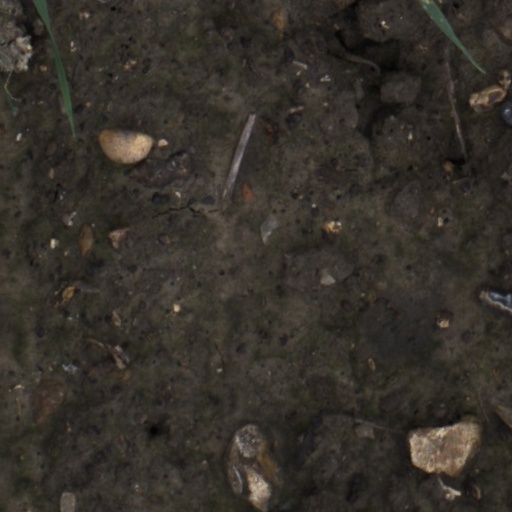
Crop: wheat